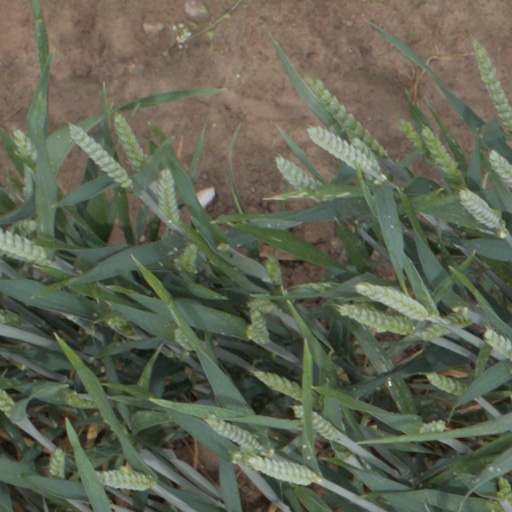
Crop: wheat